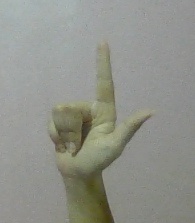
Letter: laam